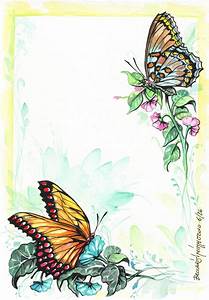
Label: farfalla